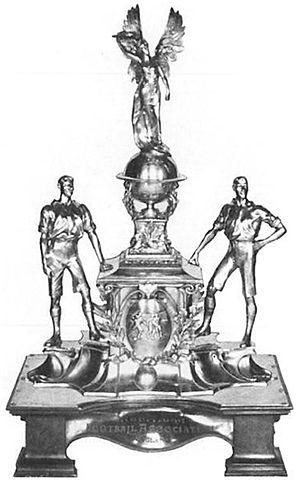
Le football est un des vingt-deux sports officiels aux Jeux olympiques de 1908. Il n’y a pas de compétition féminine et la compétition masculine se déroule par matchs à élimination directe du 19 au 24 octobre 1908. Tous les matchs sont joués à Londres au stade olympique, d’une capacité de 66 288 spectateurs, construit spécialement pour les Jeux. Le tournoi est organisé par le Comité olympique britannique ainsi que par la Fédération anglaise de football. Cinquième édition d’une épreuve de football lors de Jeux olympiques, il ne s’agit cependant que de la troisième à être reconnue par le CIO. Cette épreuve, réservée pour la première fois aux équipes nationales, est de ce fait la première à être reconnue par la FIFA.